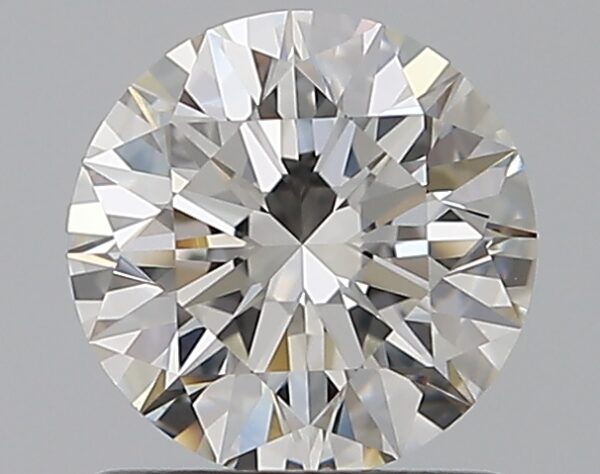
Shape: round
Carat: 1
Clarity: VVS2
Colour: G
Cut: EX
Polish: EX
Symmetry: EX
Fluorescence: N
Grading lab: GIA
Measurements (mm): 6.36 x 6.4 x 3.99